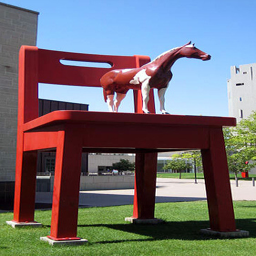
a horse on a large chair on a lawn
A large horse statue sitting on top of a giant red chair.
A model horse standing on a large chair.
The small wooden horse is sitting on top of the huge chair.
A large outdoor sculpture of a red chair with a horse on the chair, set in a grass yard area.